Widford, Hertfordshire

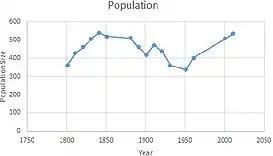

The population of Widford was first recorded in 1801 at 361. The population peaked in 1841 at 539. In the most recent census in 2011 the population was measured as 534.